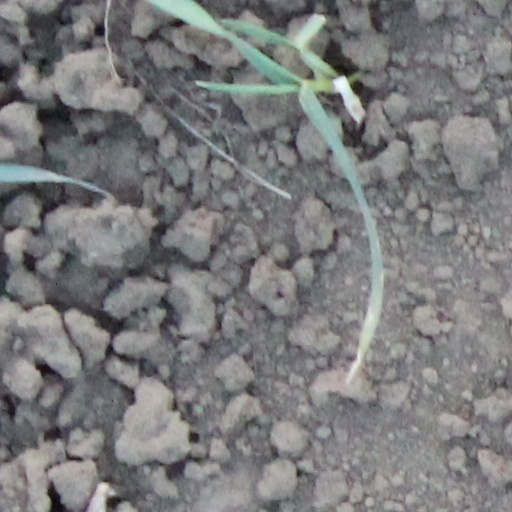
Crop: wheat